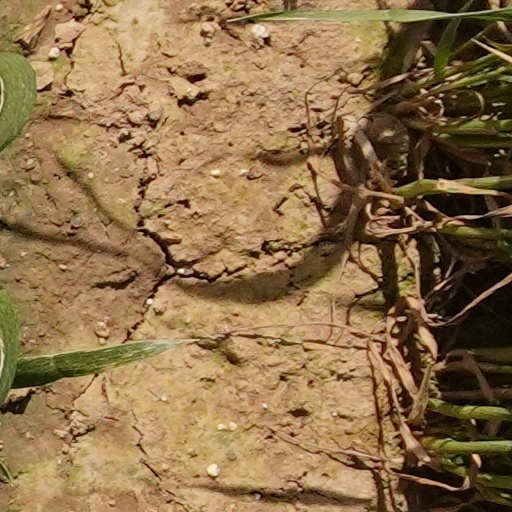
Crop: wheat